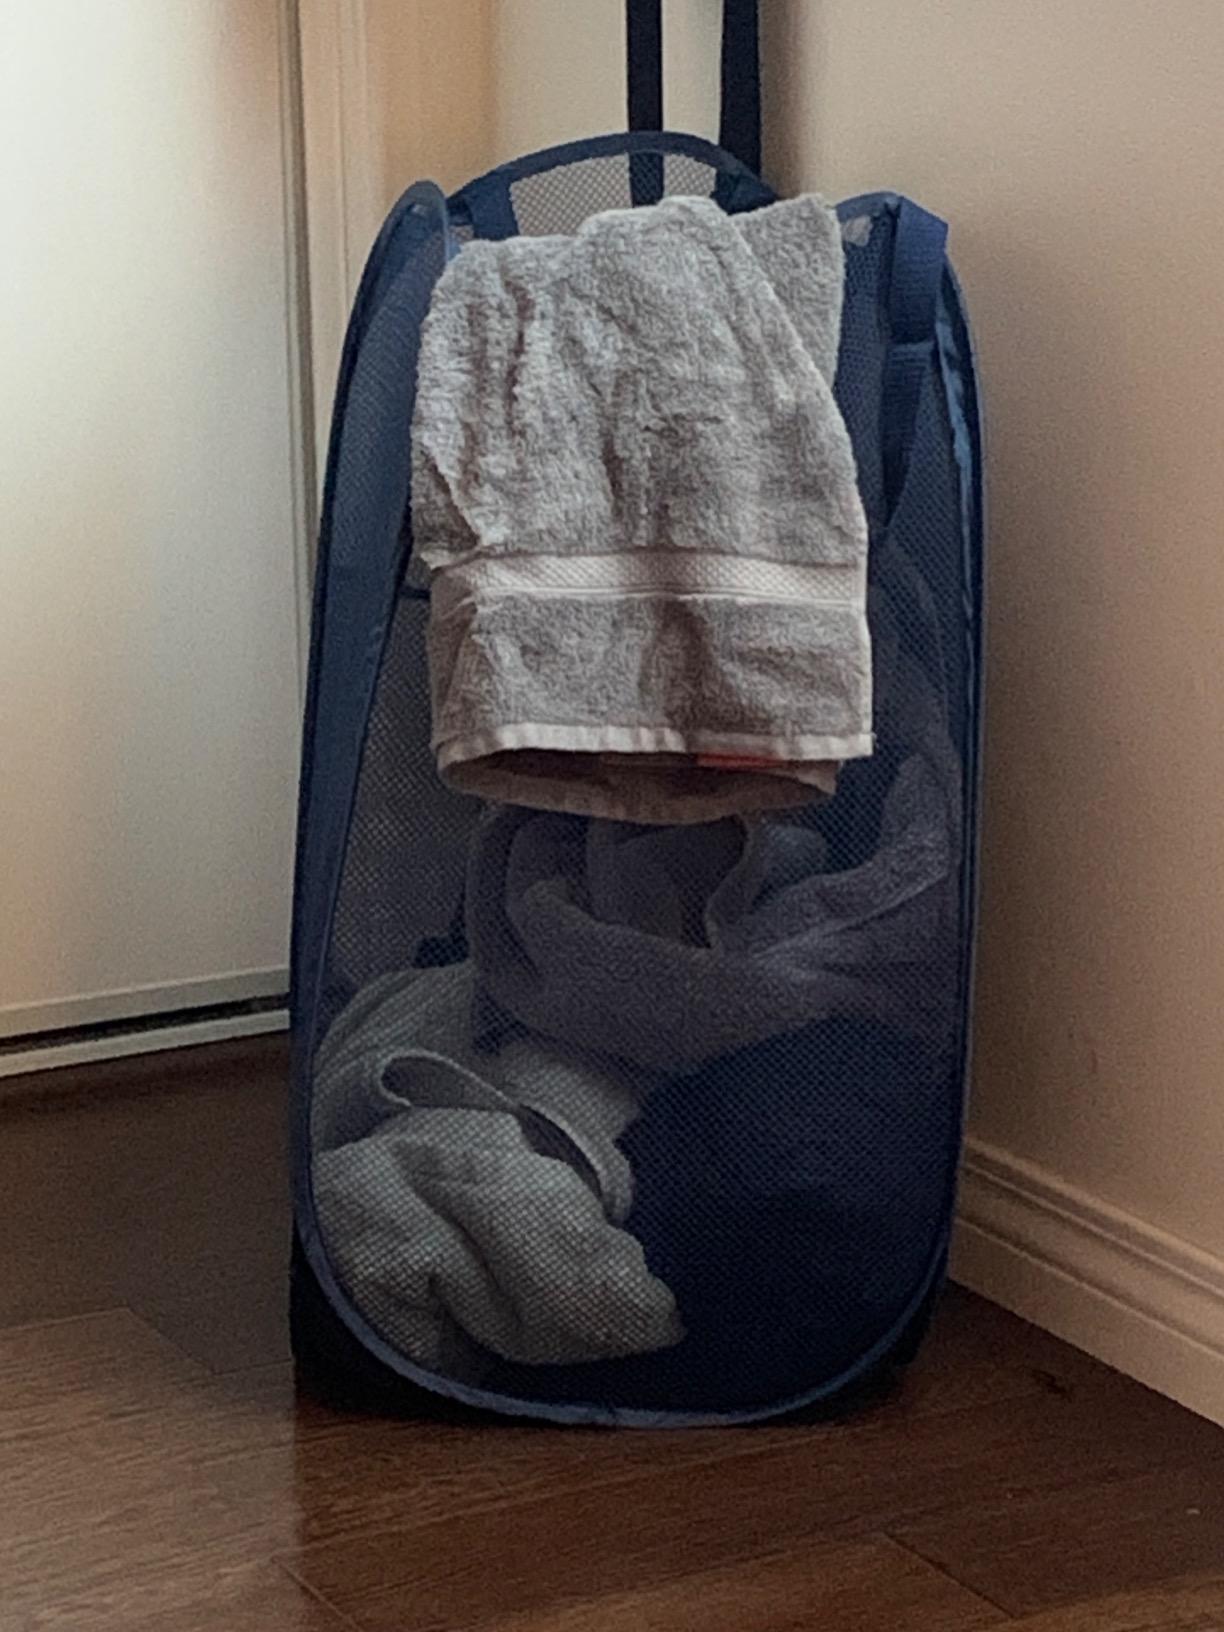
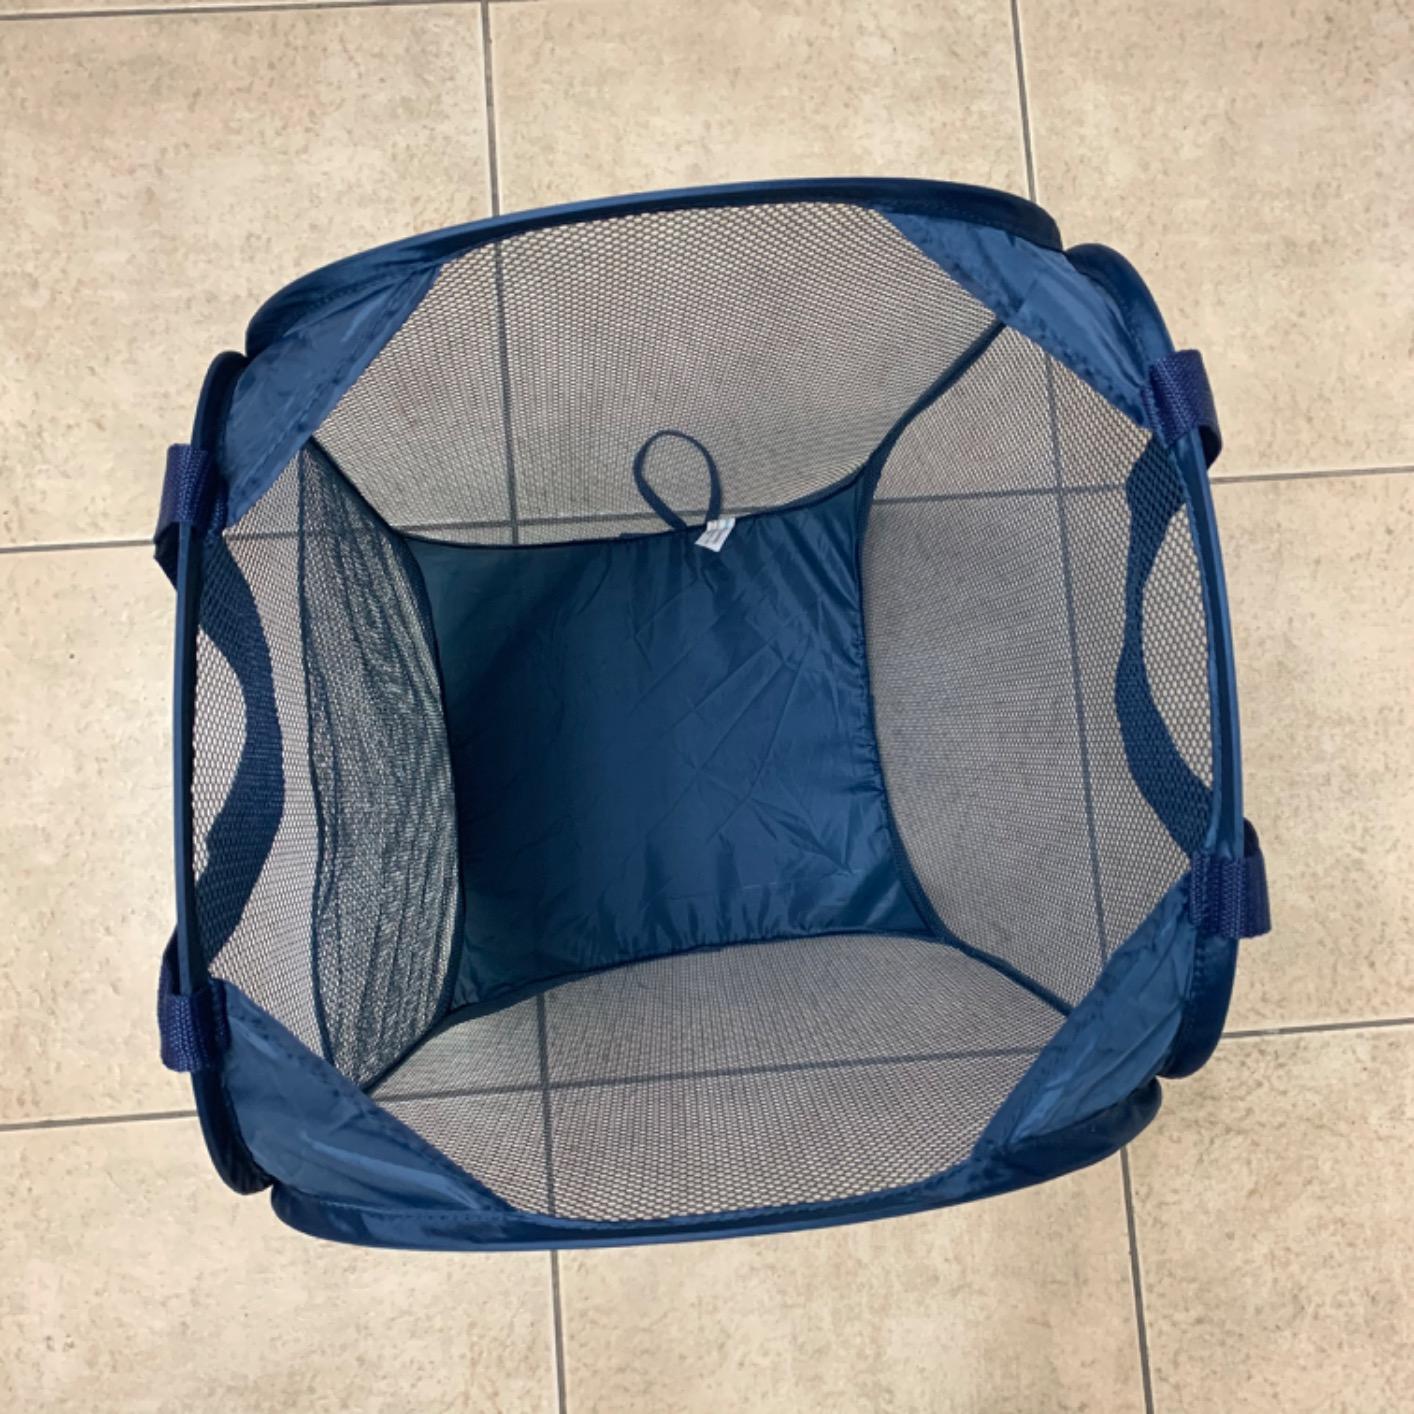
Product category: items_hamper
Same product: yes